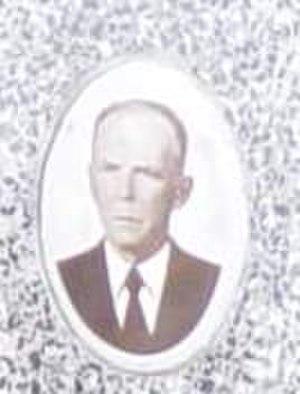
Kolonka est un village polonais de la gmina de Pionki dans la powiat de Radom de la voïvodie de Mazovie dans le centre-est de la Pologne.